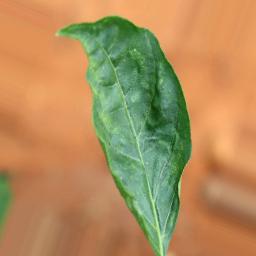
Label: mites_and_trips